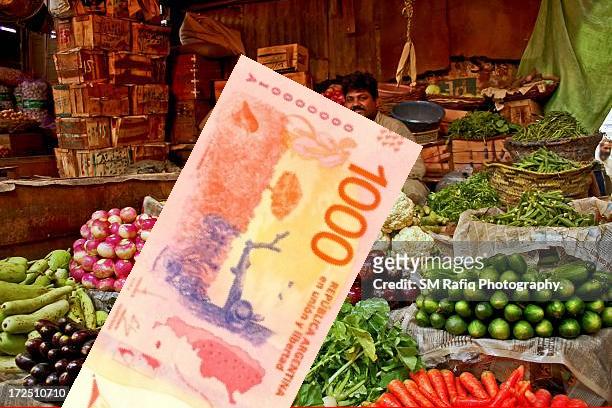
Denominación: 1000